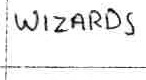
Label: Wizards